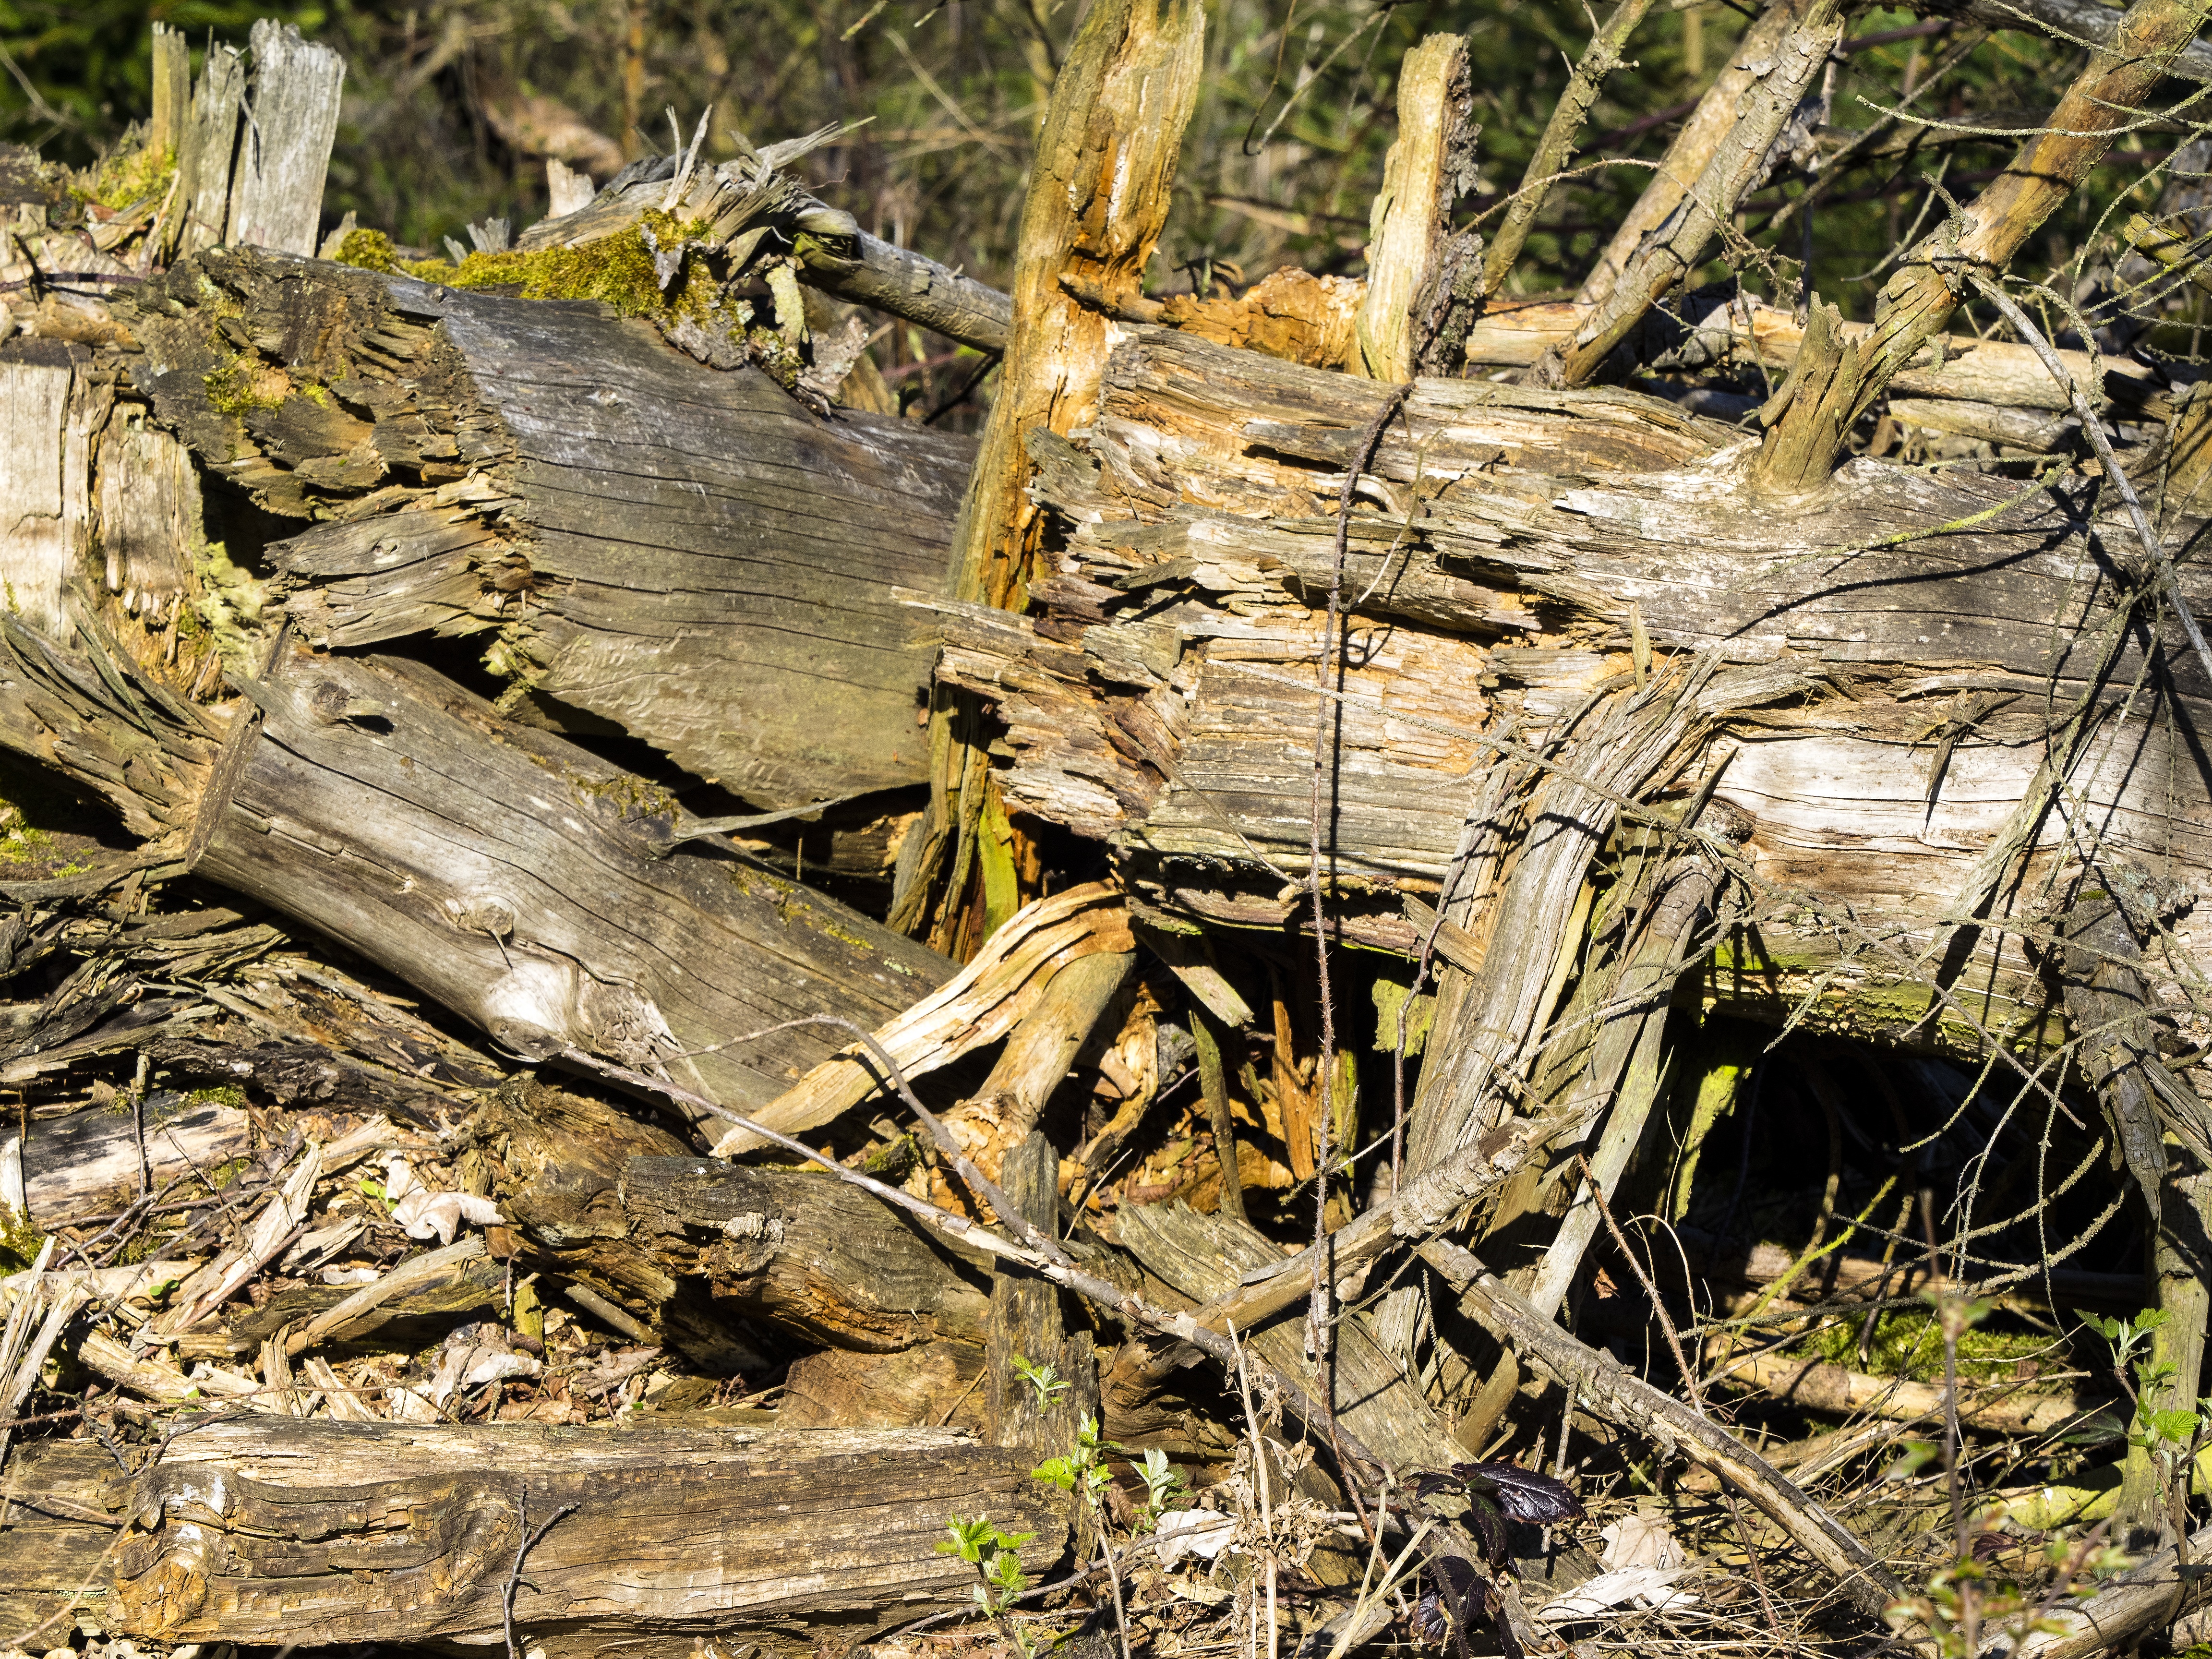
tree, nature, forest, wilderness, branch, plant, wood, old, wildlife, stream, log, jungle, brown, reptile, root, tribe, wetland, woodland, habitat, nature reserve, dry wood, natural environment, woody plant